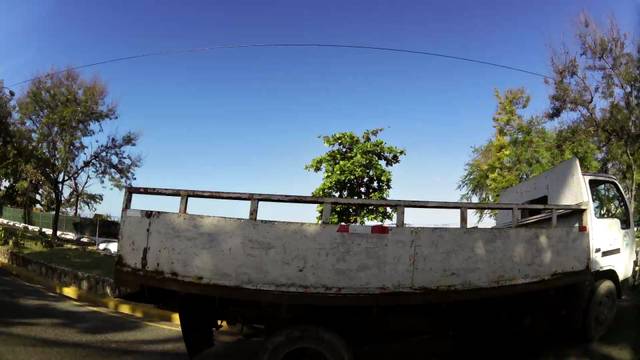
Region: Dominican Republic
Coordinates: 18.47, -69.875